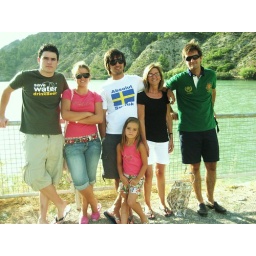
Me, my cousins and mother before departing in a boat through the river Jucar.